Manmohan Singh

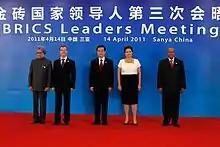
Prime Minister Manmohan Singh with Dmitry Medvedev, Hu Jintao, Dilma Rousseff and Jacob Zuma at the 2011 BRICS summit in Sanya, China

After the 2004 general elections, the Indian National Congress ended the incumbent National Democratic Alliance (NDA) tenure by becoming the political party with the single largest number of seats in the Lok Sabha. It formed United Progressive Alliance (UPA) with allies and staked claim to form government. In a surprise move, Chairperson Sonia Gandhi declared Manmohan Singh, a technocrat, as the UPA candidate for the prime ministership. Despite the fact that Singh had never won a direct popular election, according to the BBC, he "enjoyed massive popular support, not least because he was seen by many as a clean politician untouched by the taint of corruption that has run through many Indian administrations." He took the oath as the Prime Minister of India on 22 May 2004.